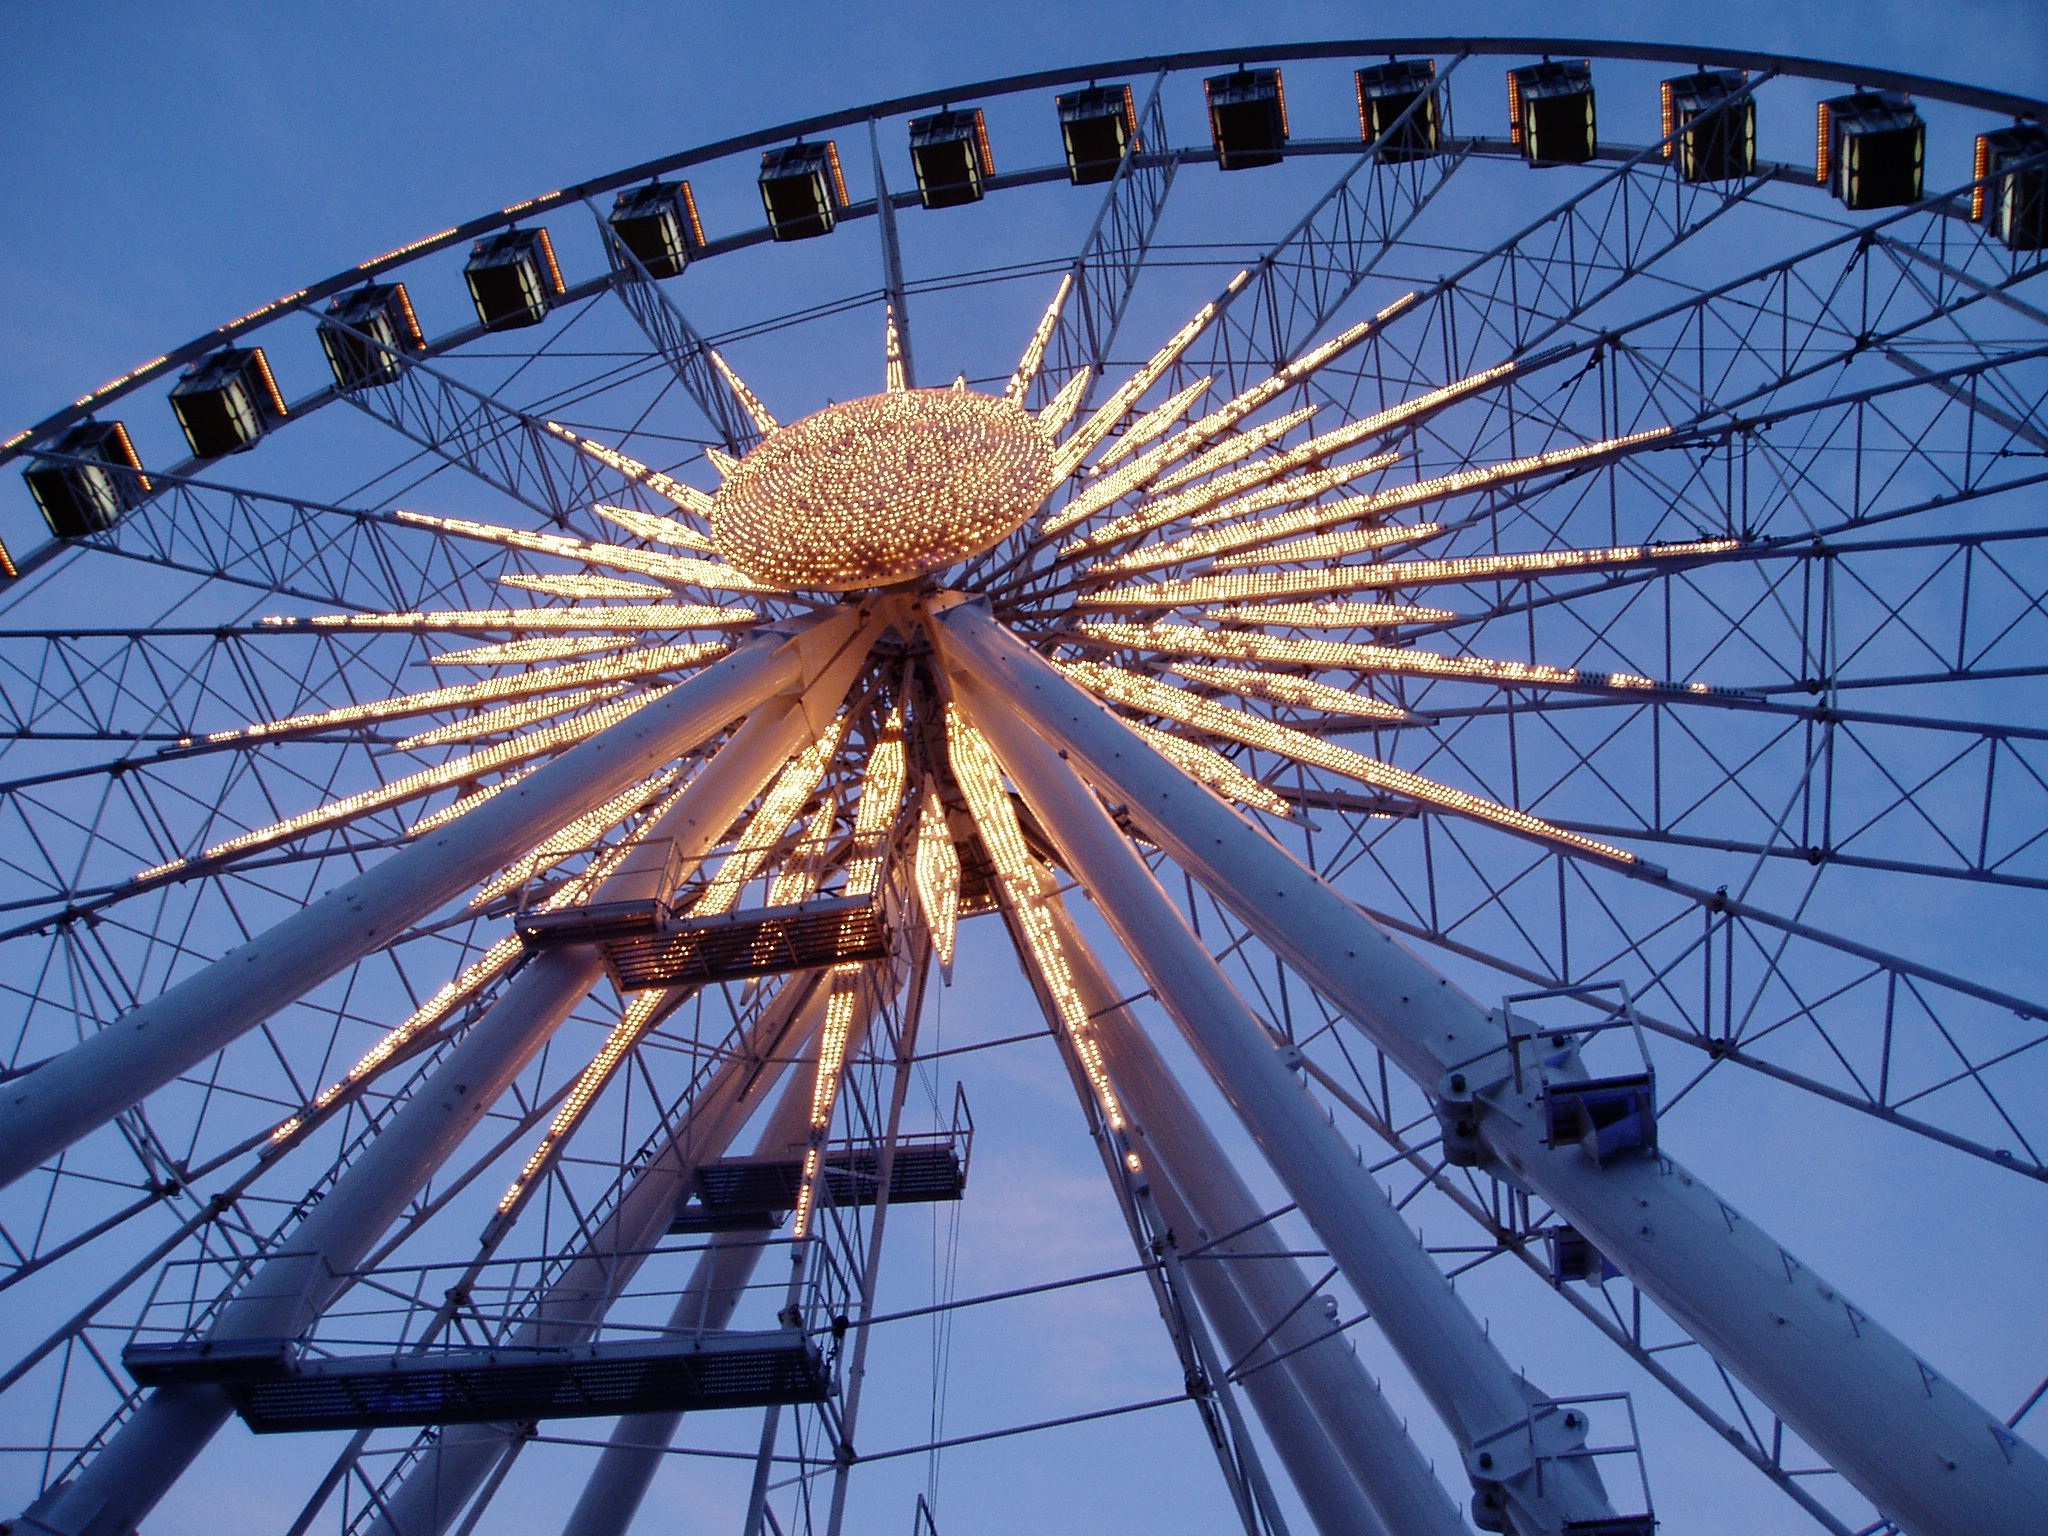
recreation, ferris wheel, amusement park, park, big wheel, fairground, tourist attraction, funfair, fair, outdoor recreation, geographical feature